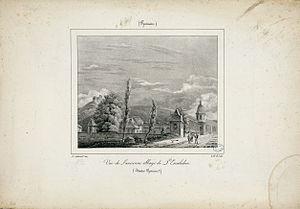
Fait partie d'une série de 42 pl. de Gélibert sur les Pyrénées. Pl. 1 à 11 lith. par Légé (Bordeaux). Pl. 11 à 42 lith. par Engelmann (Paris). Ancely, René (1876 - 1966). Possesseur